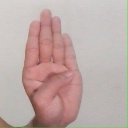
अक्षर: ब